John Laurence Rentoul

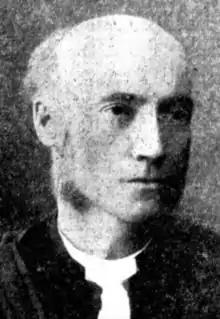
Irish-born Australian Presbyterian minister (1845-1926)

John Laurence Rentoul (6 July 1845 – 15 April 1926), was a member of the Presbyterian clergy and a poet.